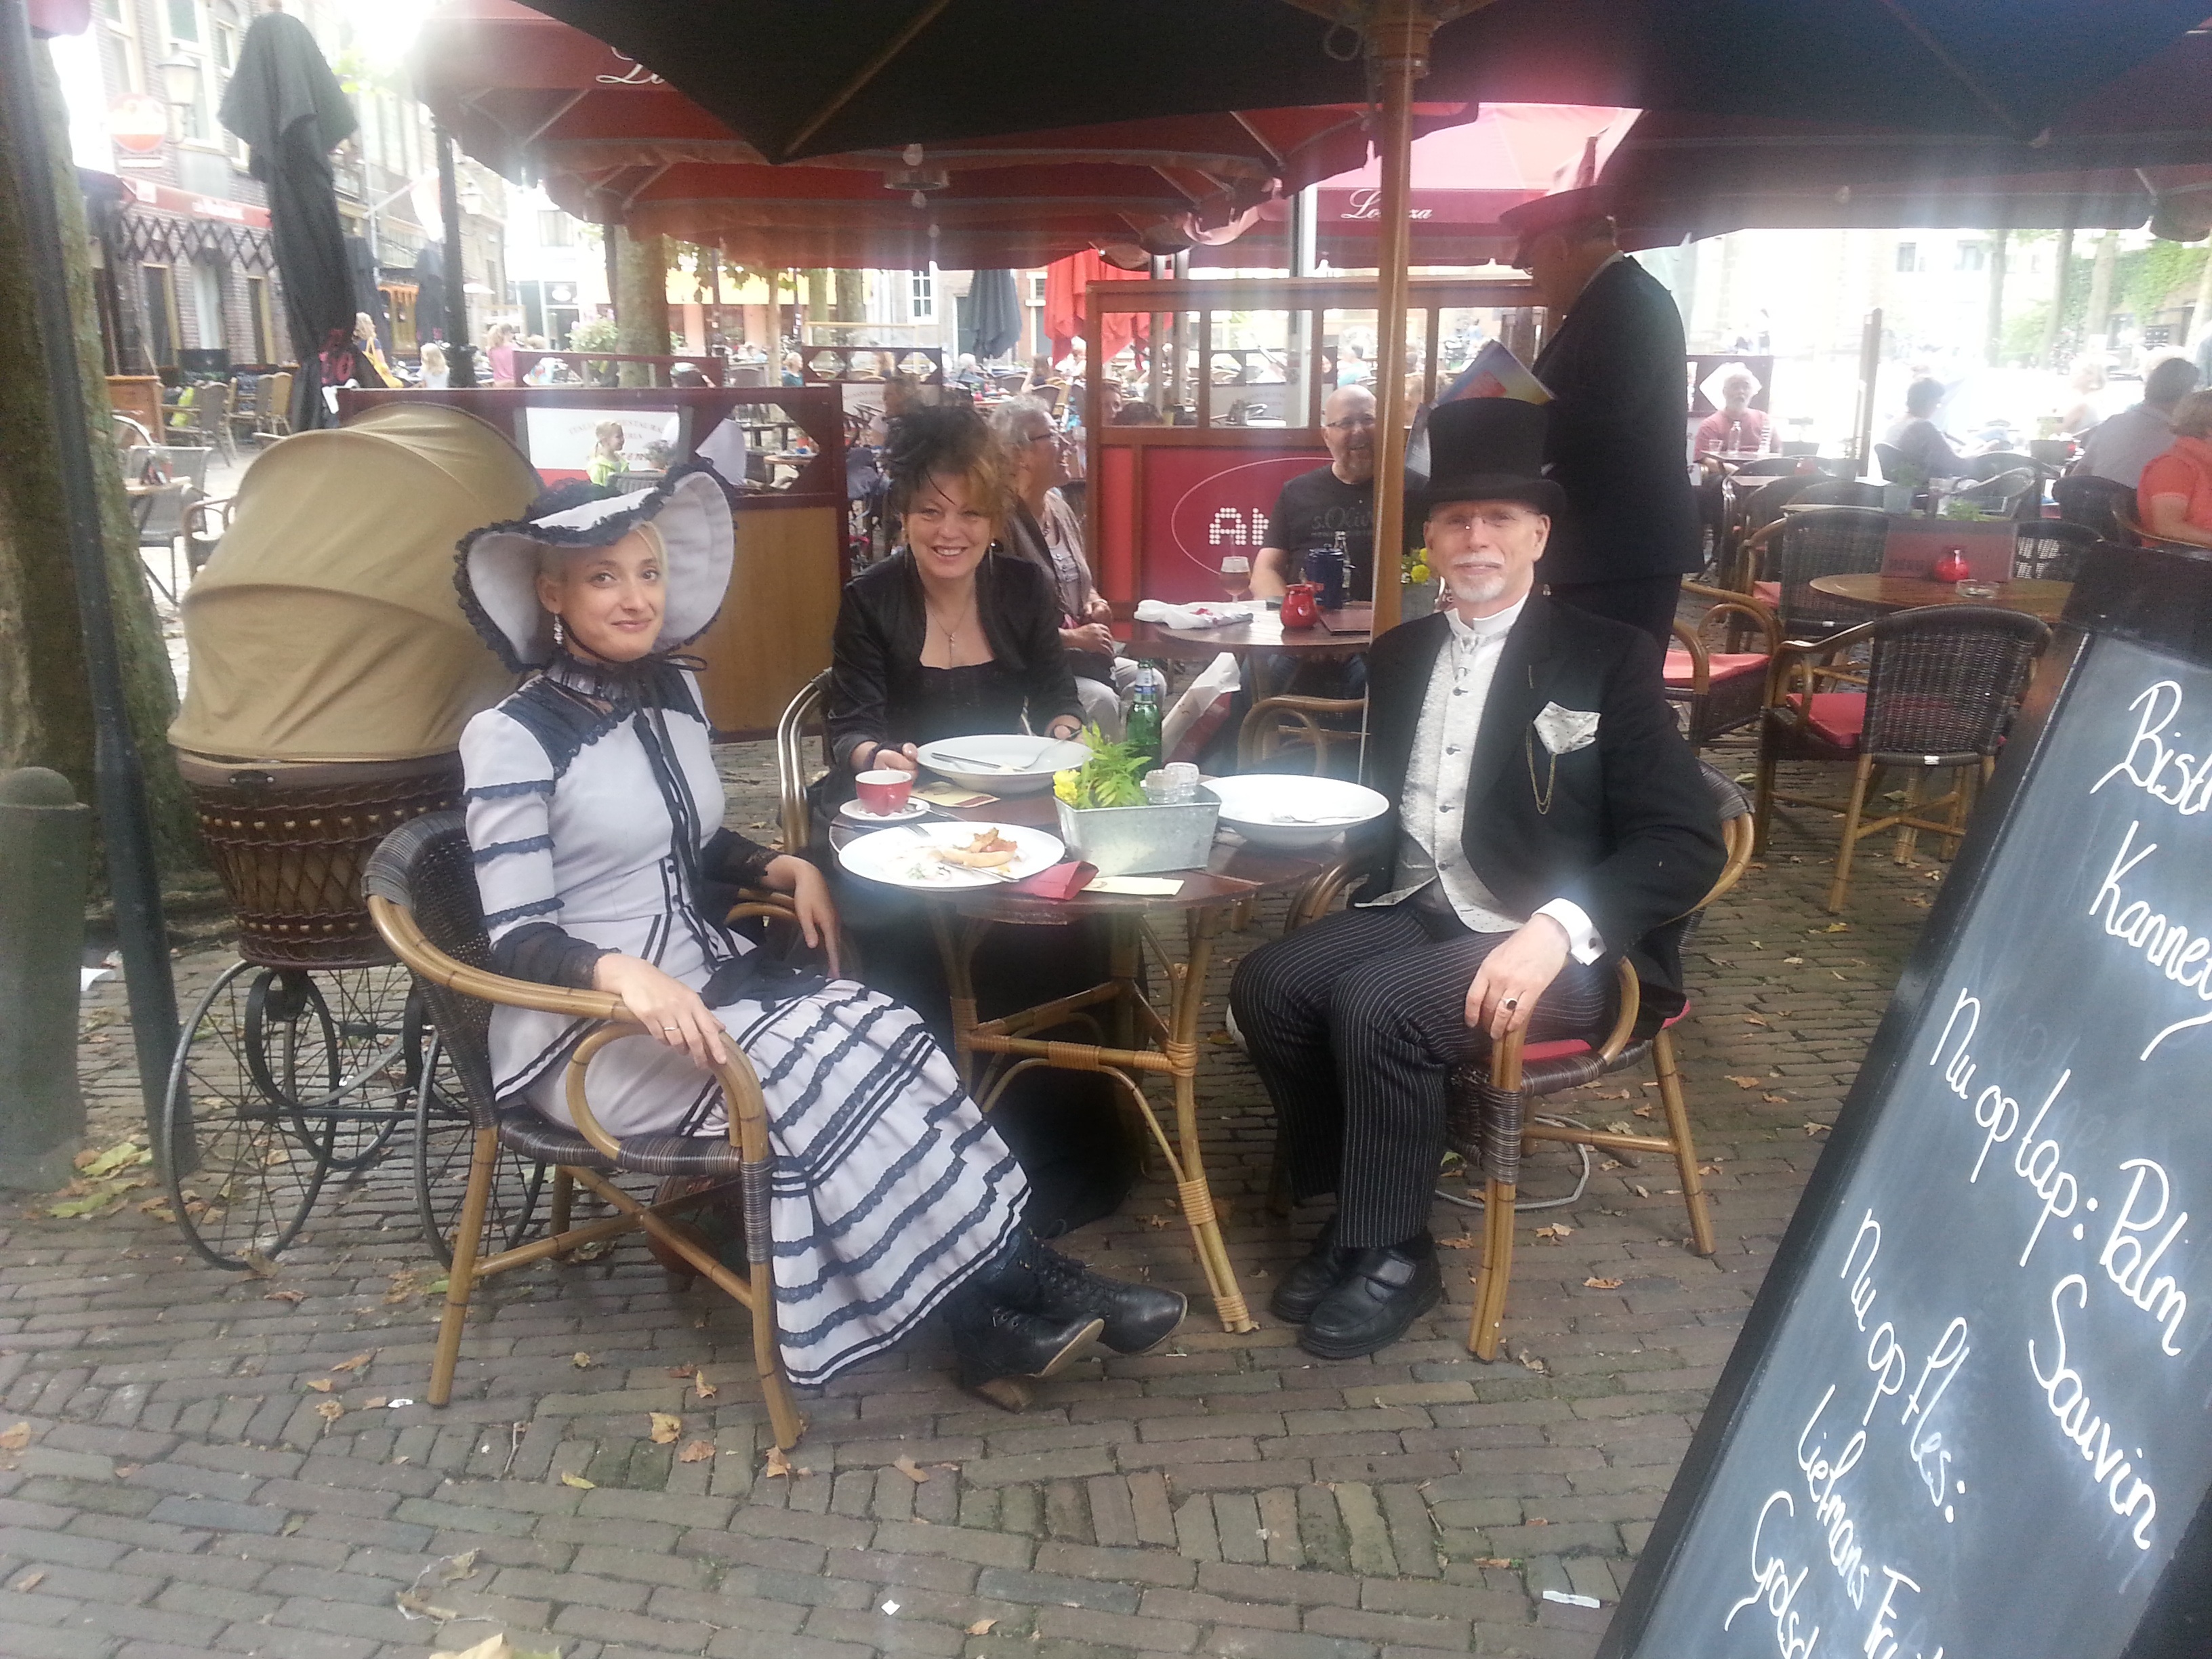
restaurant, bar, dish, meal, food, lifestyle, bistro, street food, victorian, promotion